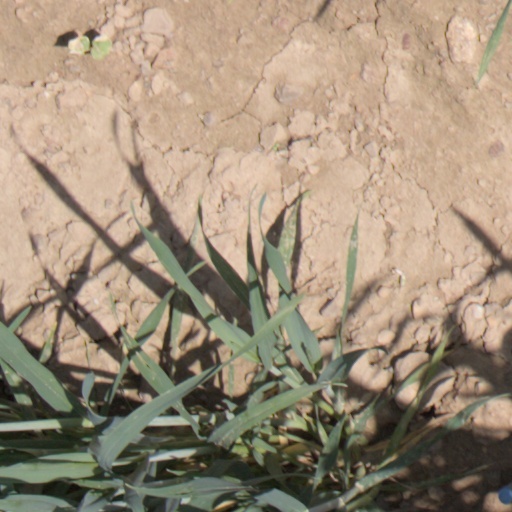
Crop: wheat